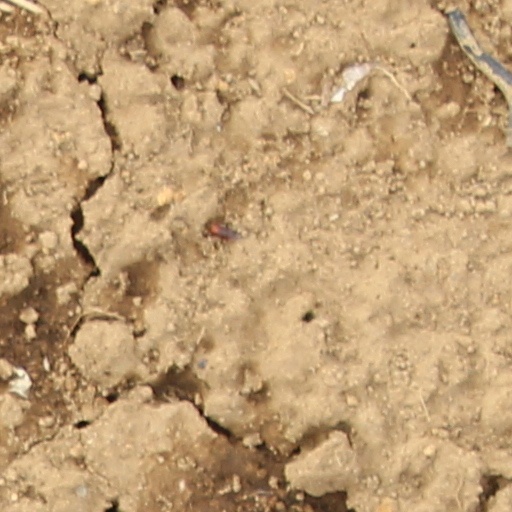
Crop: wheat